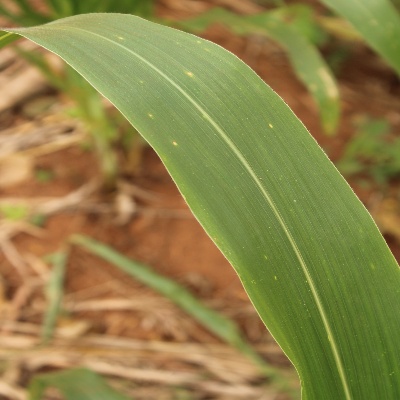
Crop: Maize
Condition: leaf spot